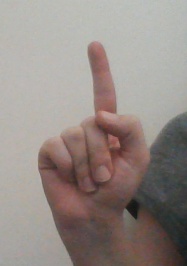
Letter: bb